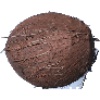
Label: Cocos 1